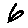
Label: 6